Rieslaner

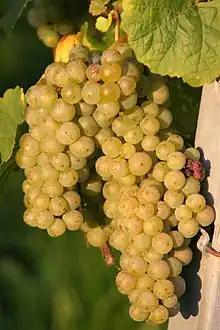
Rieslaner

Rieslaner is a breed cross of the Silvaner and Riesling grape that was first bred in Veitshöcheim, Franconia, Germany in 1921 by the grape breeder August Ziegler. It is a late ripening grape that is fairly high in acidity. Today it is mostly grown in the Franconia (Franken) region and in the Palatinate (Pfalz) region where the grape is often affected by botrytis. Rieslaner is bred to do well with botrytis, and it holds a lot of potential to form an acidic, fruity, and full yield when it is ripened.